2022 Philippine presidential election

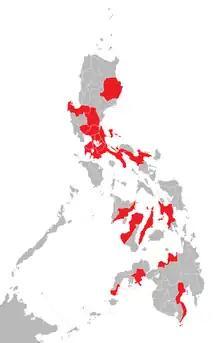
"Vote-rich provinces," or provinces and Metro Manila as a whole that have more than one million voters. Nationally elected candidates and parties typically campaign in these areas to reduce costs.

Candidates began their campaign-related activities such as motorcades, gatherings and caravans as early as late 2021, even before the mandated start of the campaign period by the COMELEC.